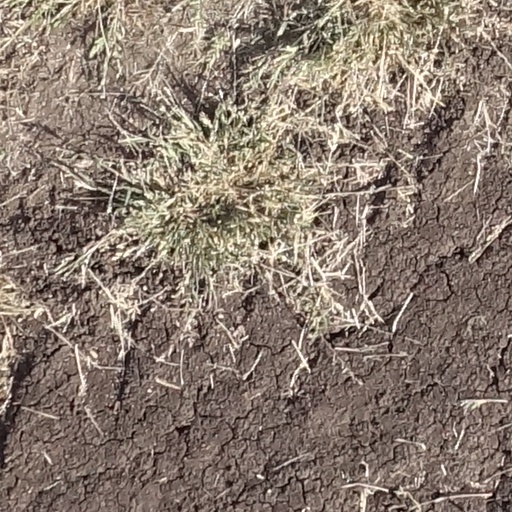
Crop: sorghum